Cast net

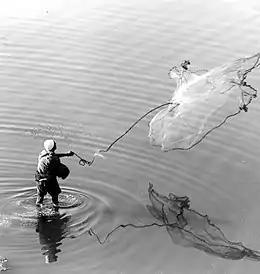
"Casting the Net", by pioneering Iraqi photographer Murad al-Daghistani, 1930s

A casting net, also called a throw net, is a net used for fishing. It is a circular net with small weights distributed around its edge.